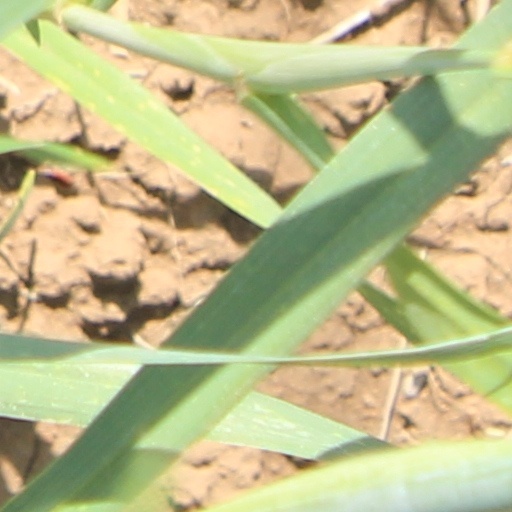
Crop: wheat